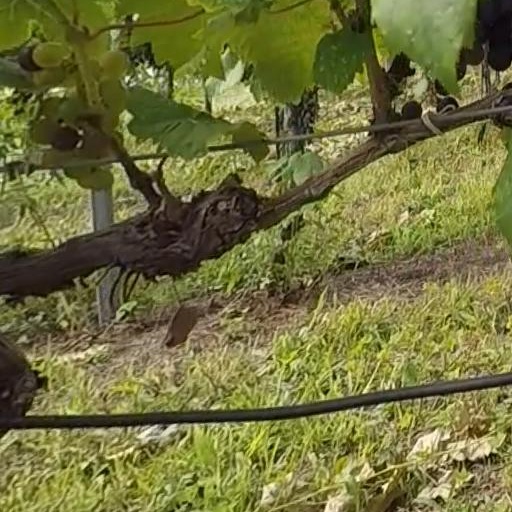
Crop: grape